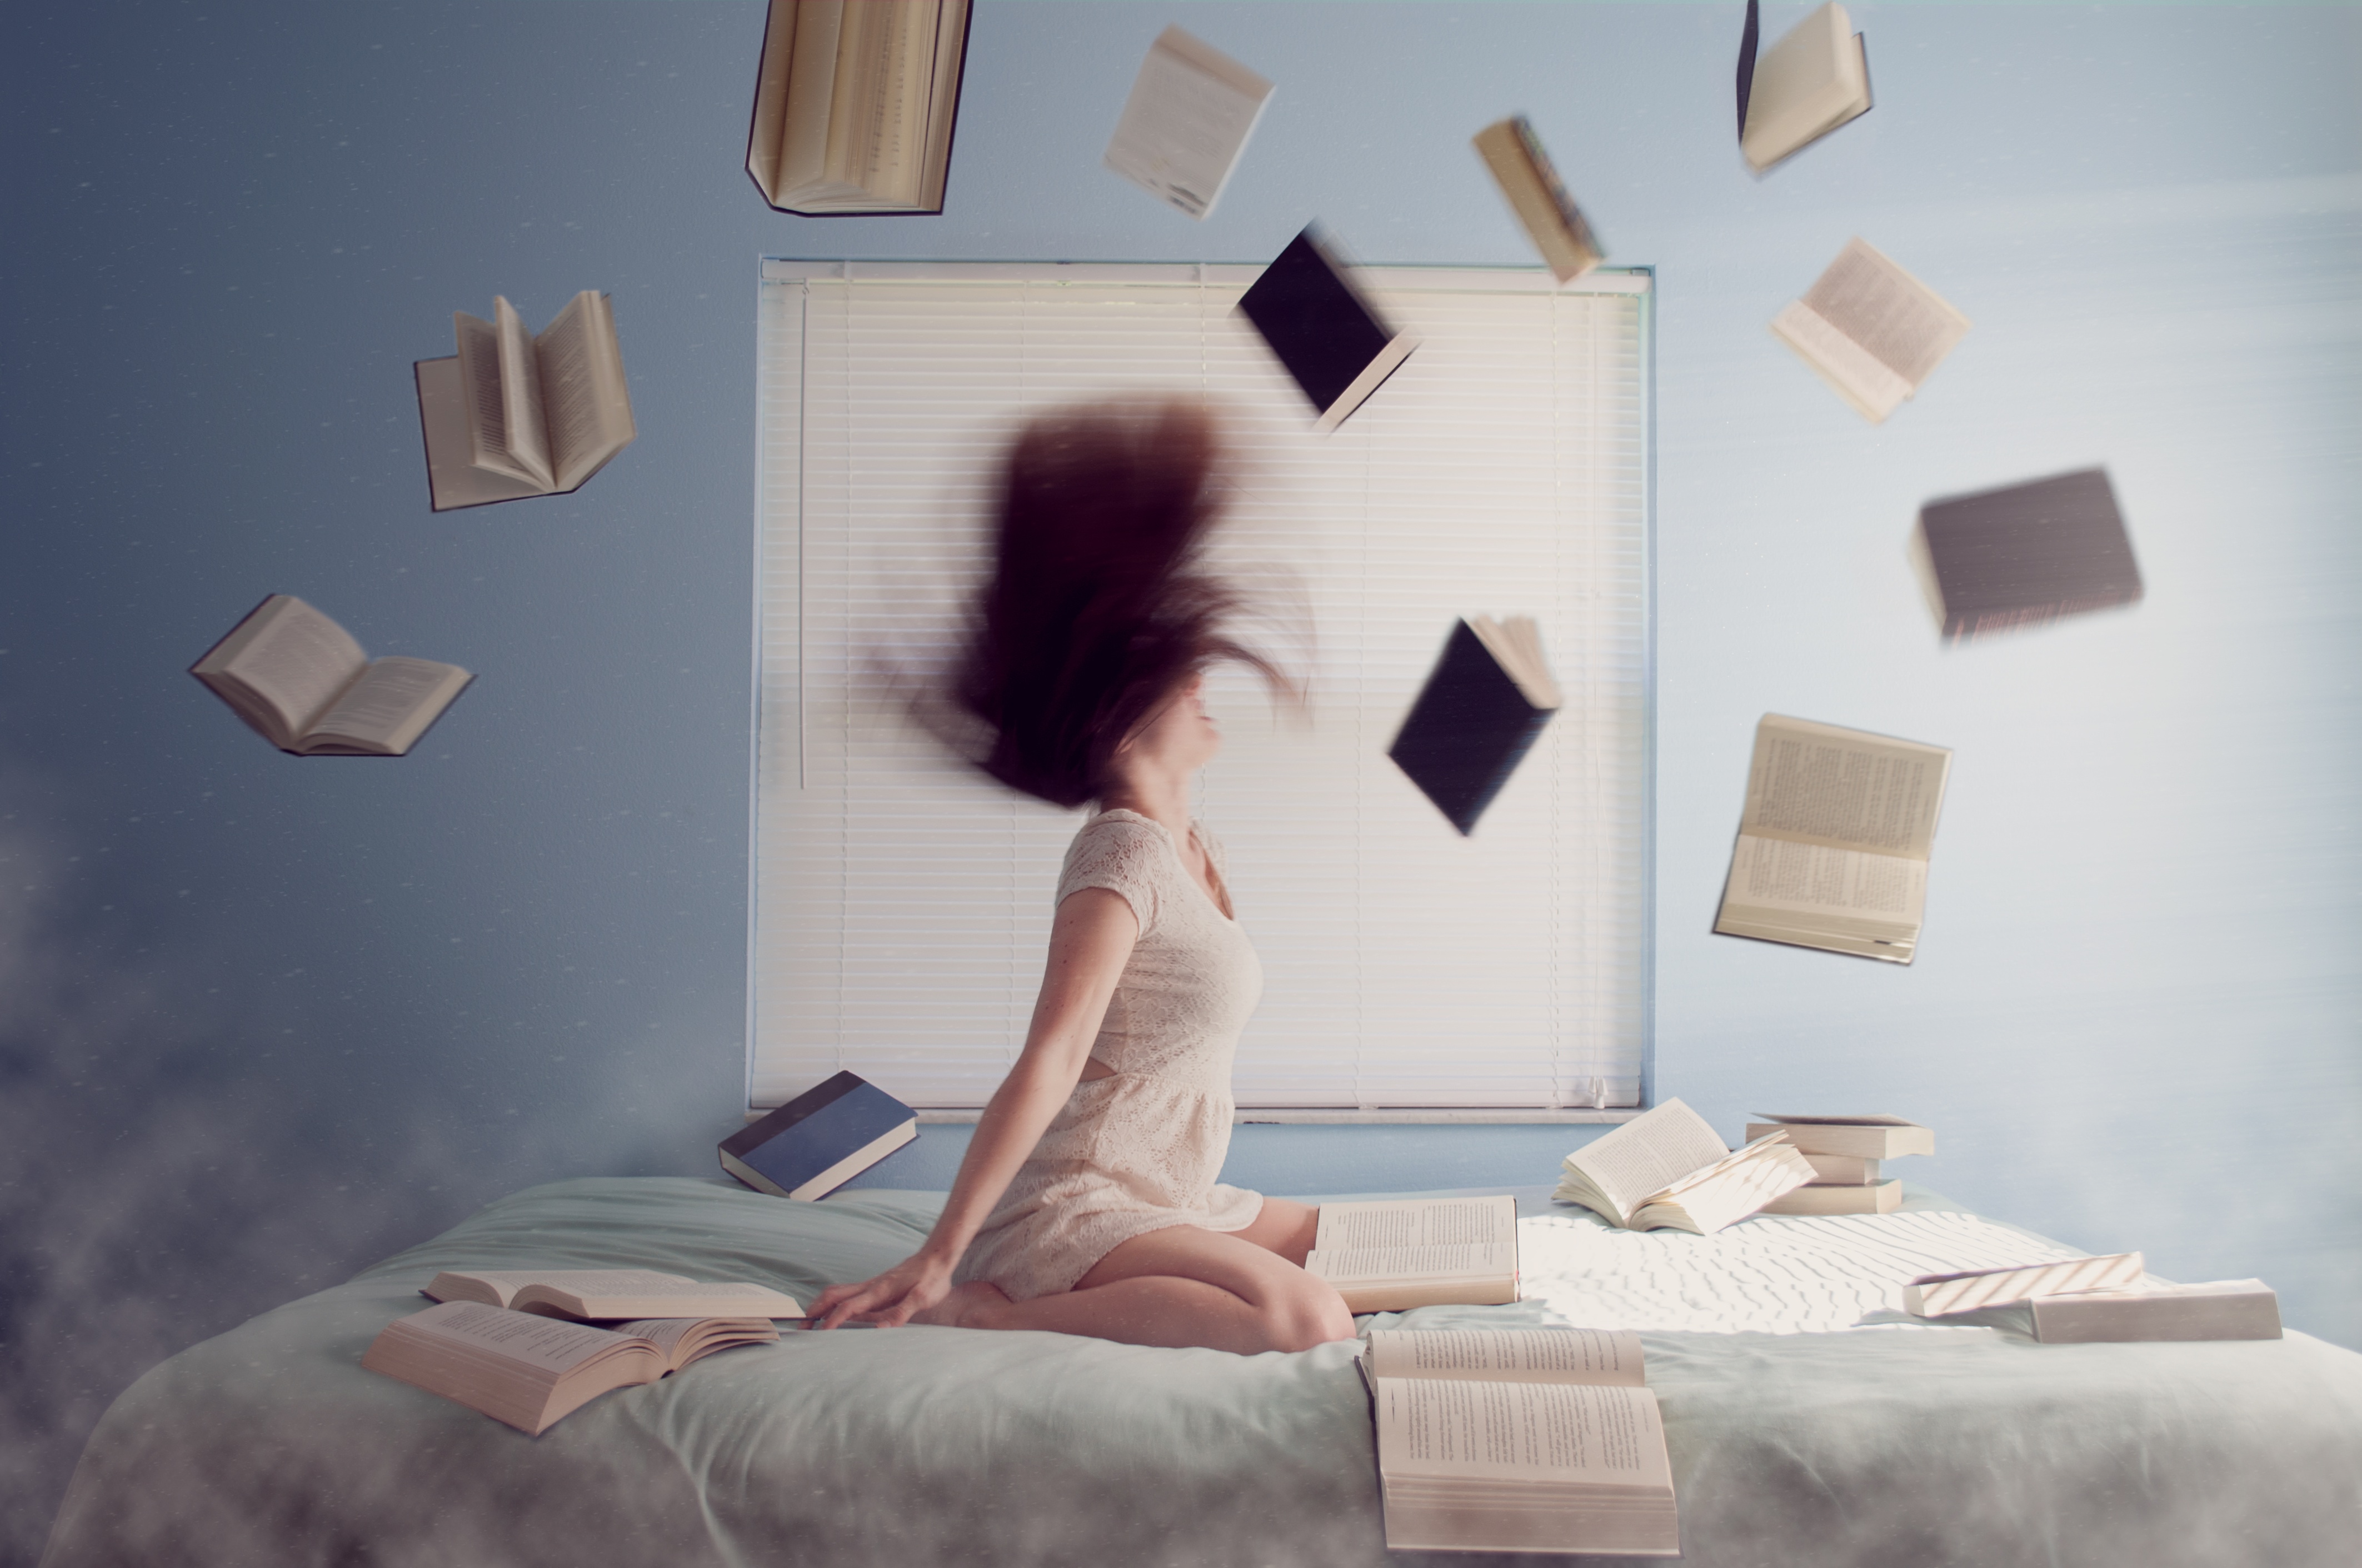
book, person, woman, wall, color, sitting, indoor, furniture, room, interior design, wallpaper, modern art